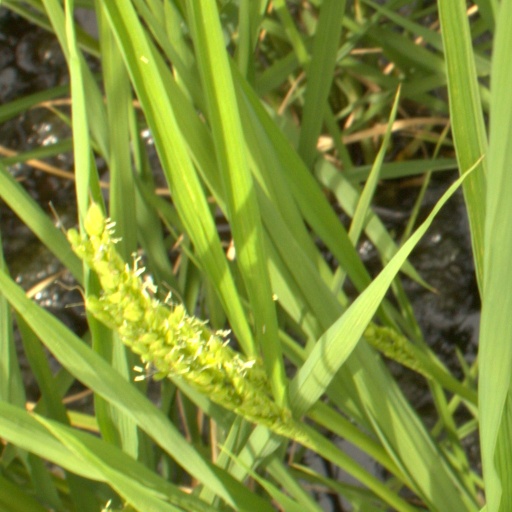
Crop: rice